Nineteenth Amendment to the United States Constitution

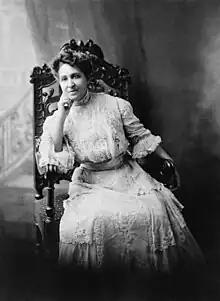

Thousands of African-American women were active in the suffrage movement, addressing issues of race, gender, and class, as well as enfranchisement, often through the church but eventually through organizations devoted to specific causes. While white women sought the vote to gain an equal voice in the political process, African-American women often sought the vote as a means of racial uplift and as a way to effect change in the post-Reconstruction era. Notable African-American suffragists such as Mary Church Terrell, Sojourner Truth, Frances Ellen Watkins Harper, Fannie Barrier Williams, and Ida B. Wells-Barnett advocated for suffrage in tandem with civil rights for African-Americans.